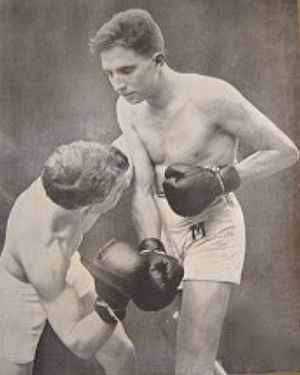
Alfredo Copello
Alfredo Copello under en kamp i 1922
Alfredo Copello var en argentinsk bokser som deltog i de olympiske lege 1924 i Paris.